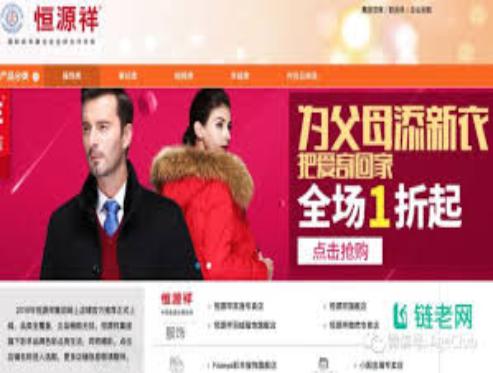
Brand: HengYuXiang
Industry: Necessities